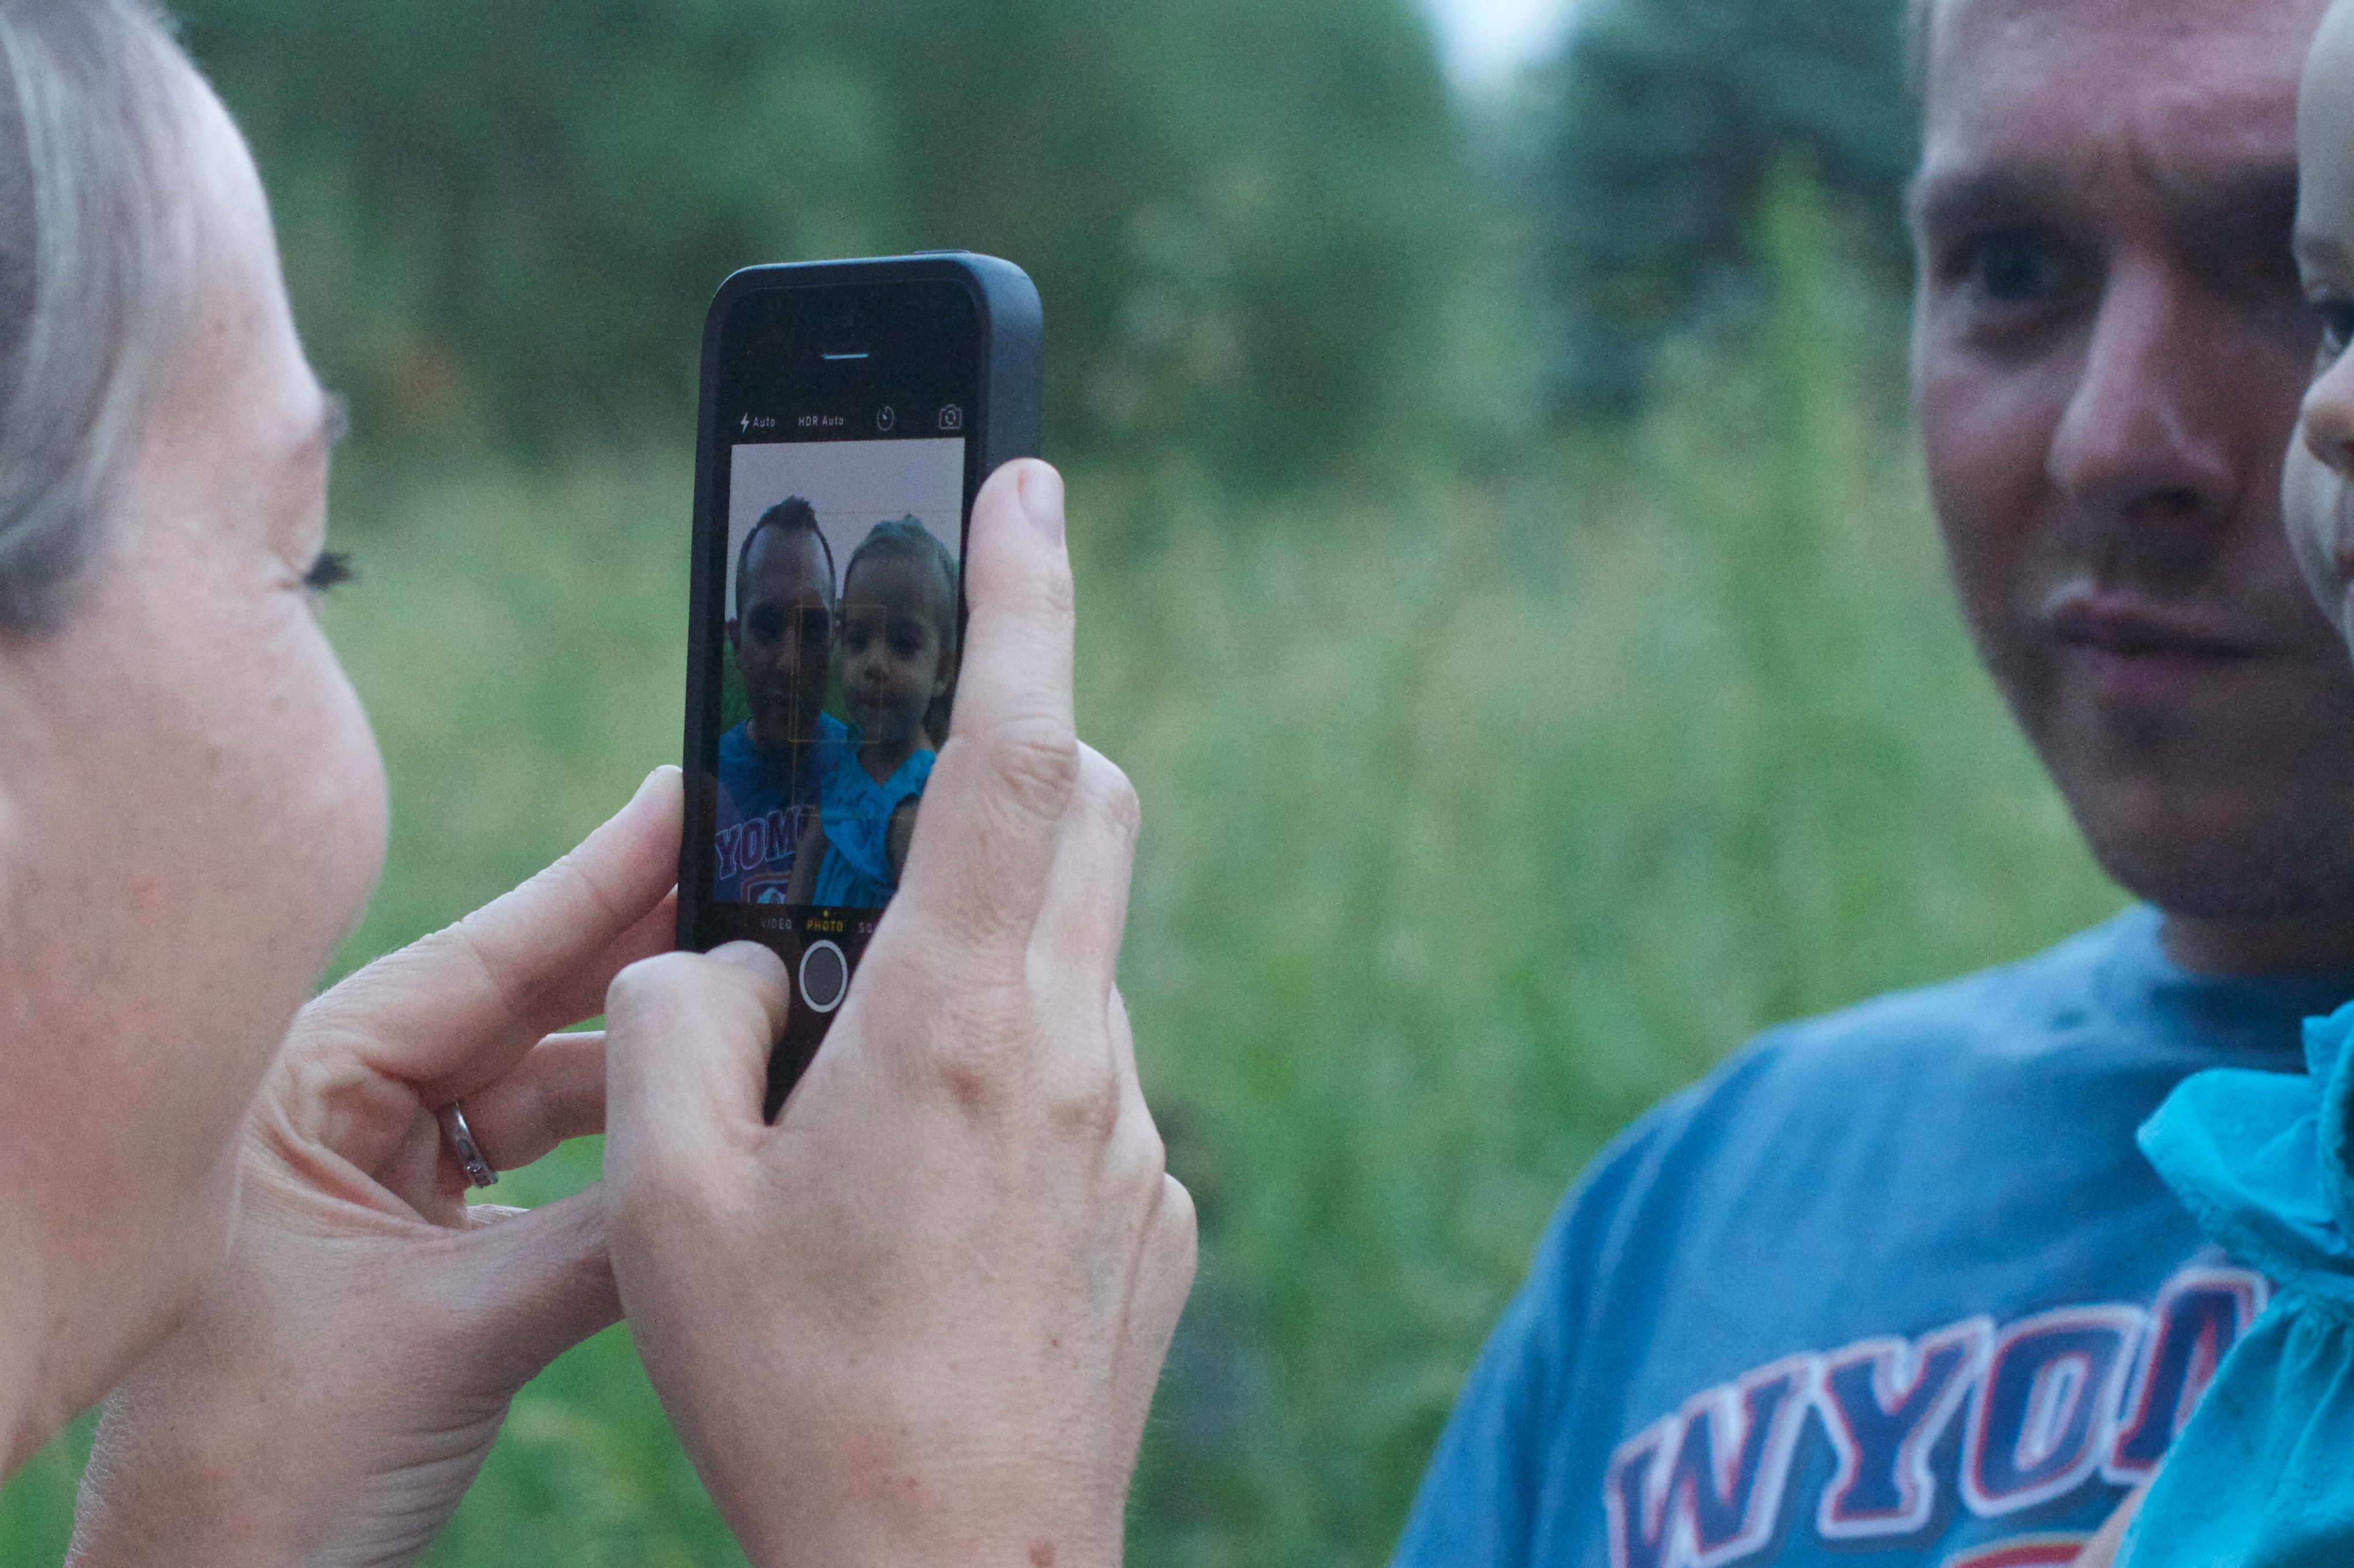
hand, man